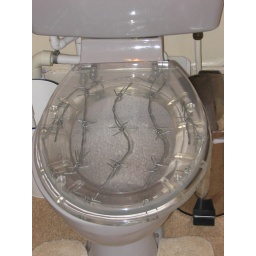
Our room was decorated in &amp;quot;Farm Chic&amp;quot;, but the barbed wire toilet seat was maybe just a tad too much.